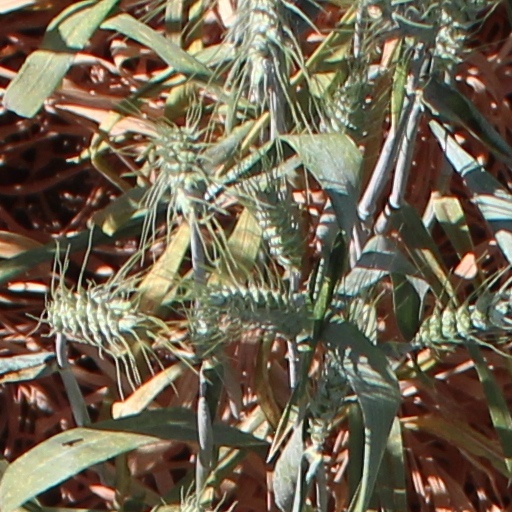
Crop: wheat